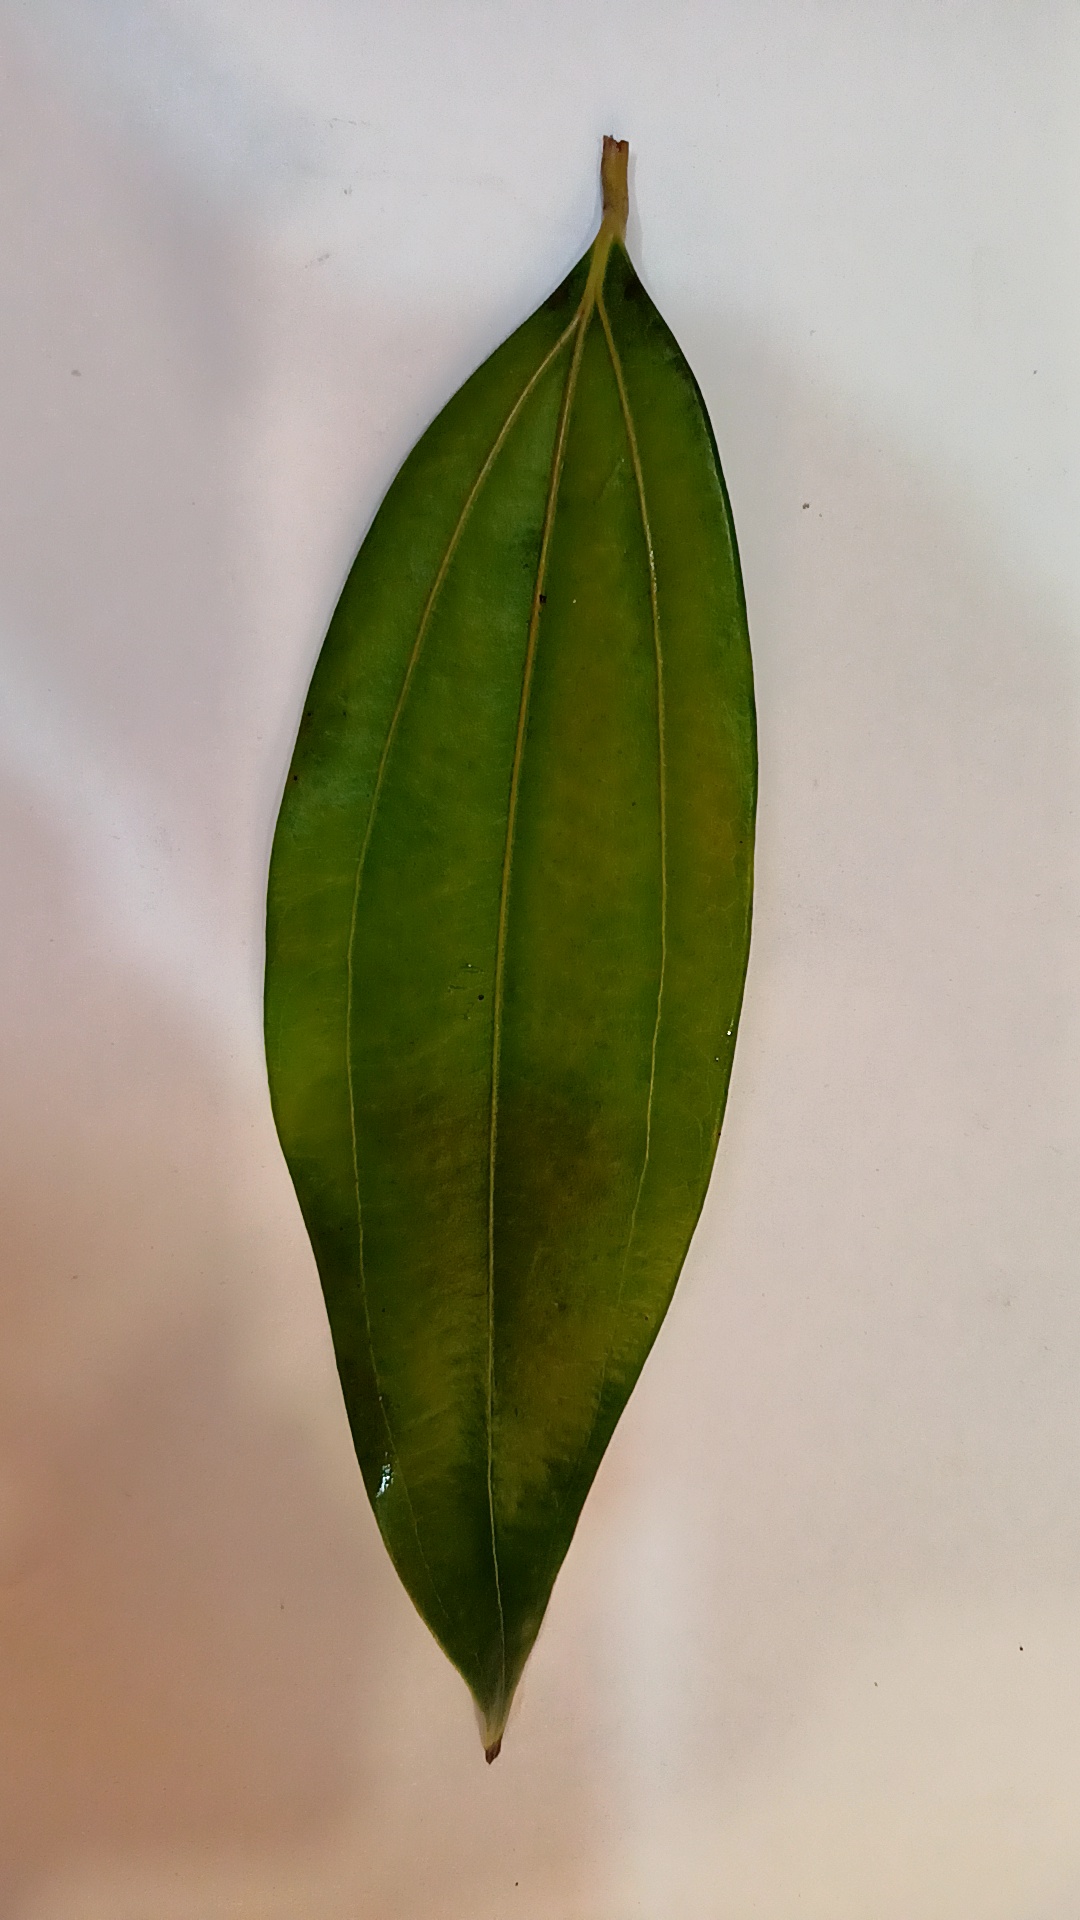
Label: Healthy